Galanthus

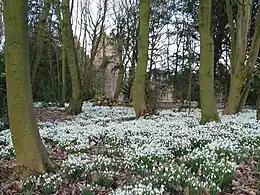
Snowdrop carpet at Bank Hall, Bretherton, Lancashire in February 2009

Snowdrops are hardy herbaceous plants that perennate by underground bulbs. They are among the earliest spring bulbs to bloom, although a few forms of "G. nivalis" are autumn flowering. In colder climates, they will emerge through snow (see illustration). They naturalise relatively easily forming large drifts. These are often sterile, found near human habitation, and also former monastic sites. The leaves die back a few weeks after the flowers have faded. "Galanthus" plants are relatively vigorous and may spread rapidly by forming bulb offsets. They also spread by dispersal of seed, animals disturbing bulbs, and water if disturbed by floods.